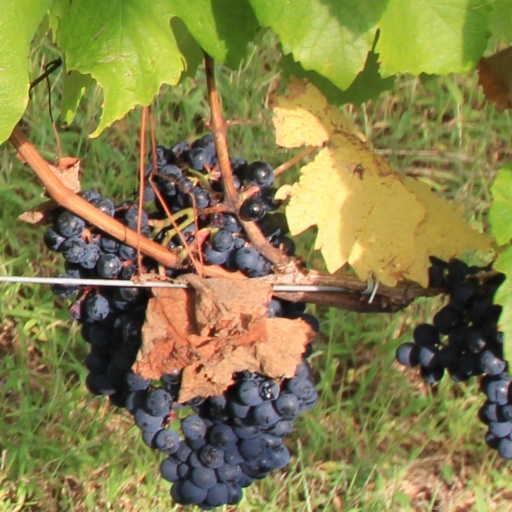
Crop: grape